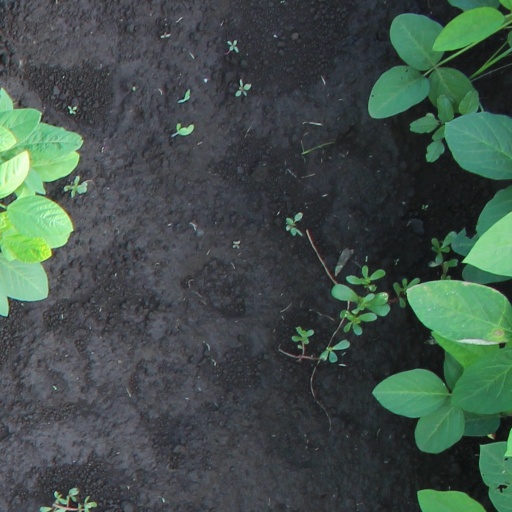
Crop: soybean